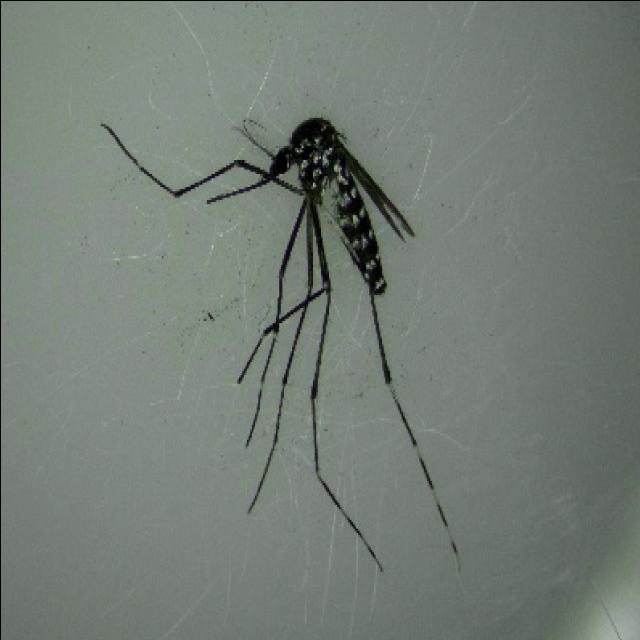
Species: aedes_albopictus